John C. Reilly

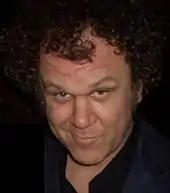
Reilly in February 2007

Reilly appeared in Martin Scorsese's 2004 Howard Hughes biopic, "The Aviator", as Noah Dietrich, Howard Hughes's (Leonardo DiCaprio) trusted business partner. Of the role Reilly said, "Noah was almost a father figure to Hughes ... Howard would have a scheme, and it was Noah who had to say, 'We don't have the money.' He was one of his few friends." He played the lead role in the crime film "Criminal" (2004), with Diego Luna and Maggie Gyllenhaal. Based on the Argentine film "Nine Queens" (2000), Stephen Holden of "The New York Times" felt that "John C. Reilly may be one of our finer character actors, but his portrayal of Richard Gaddis, a gimlet-eyed con man, in "Criminal" allows too many vestiges of the duped schlub of a husband he played in "Chicago" to leak into his performance." Reilly reportedly quit the 2005 Lars von Trier film "Manderlay" to protest the on-set killing of a donkey. He played the lead in one of Miranda July's short films, "Are You the Favorite Person of Anybody?" (2005). He was in the Jennifer Connelly-led horror film "Dark Water" (2005) as the manager of a mysterious hotel. Reilly co-starred in Adam McKay's comedy about NASCAR drivers entitled "" in August 2006 as Cal Naughton Jr., the best friend and teammate of the title character, played by Will Ferrell. The film was successful, grossing $163 million worldwide. He appeared in Robert Altman's last film "A Prairie Home Companion" that same year, in addition to making an uncredited cameo appearance in "Tenacious D in The Pick of Destiny" as a Sasquatch.